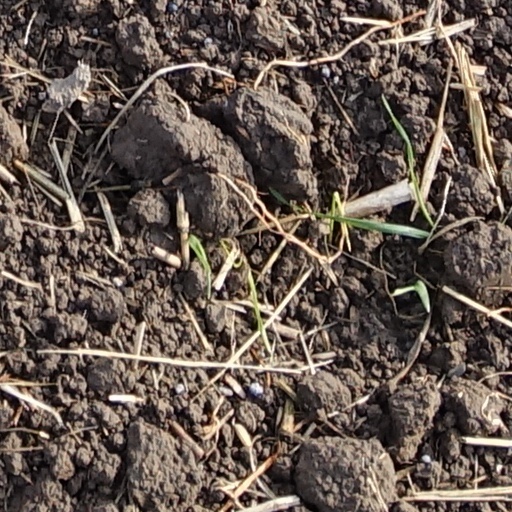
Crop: wheat